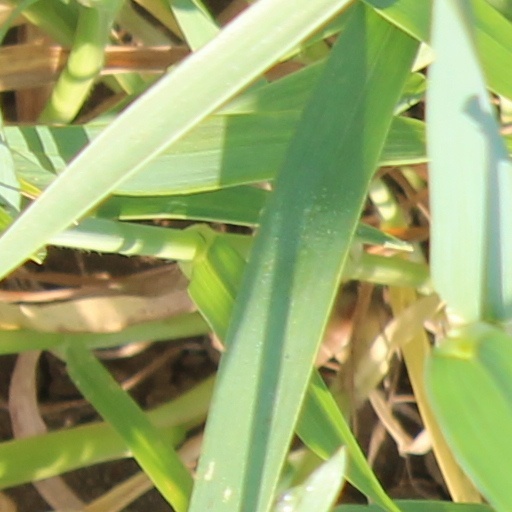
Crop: wheat